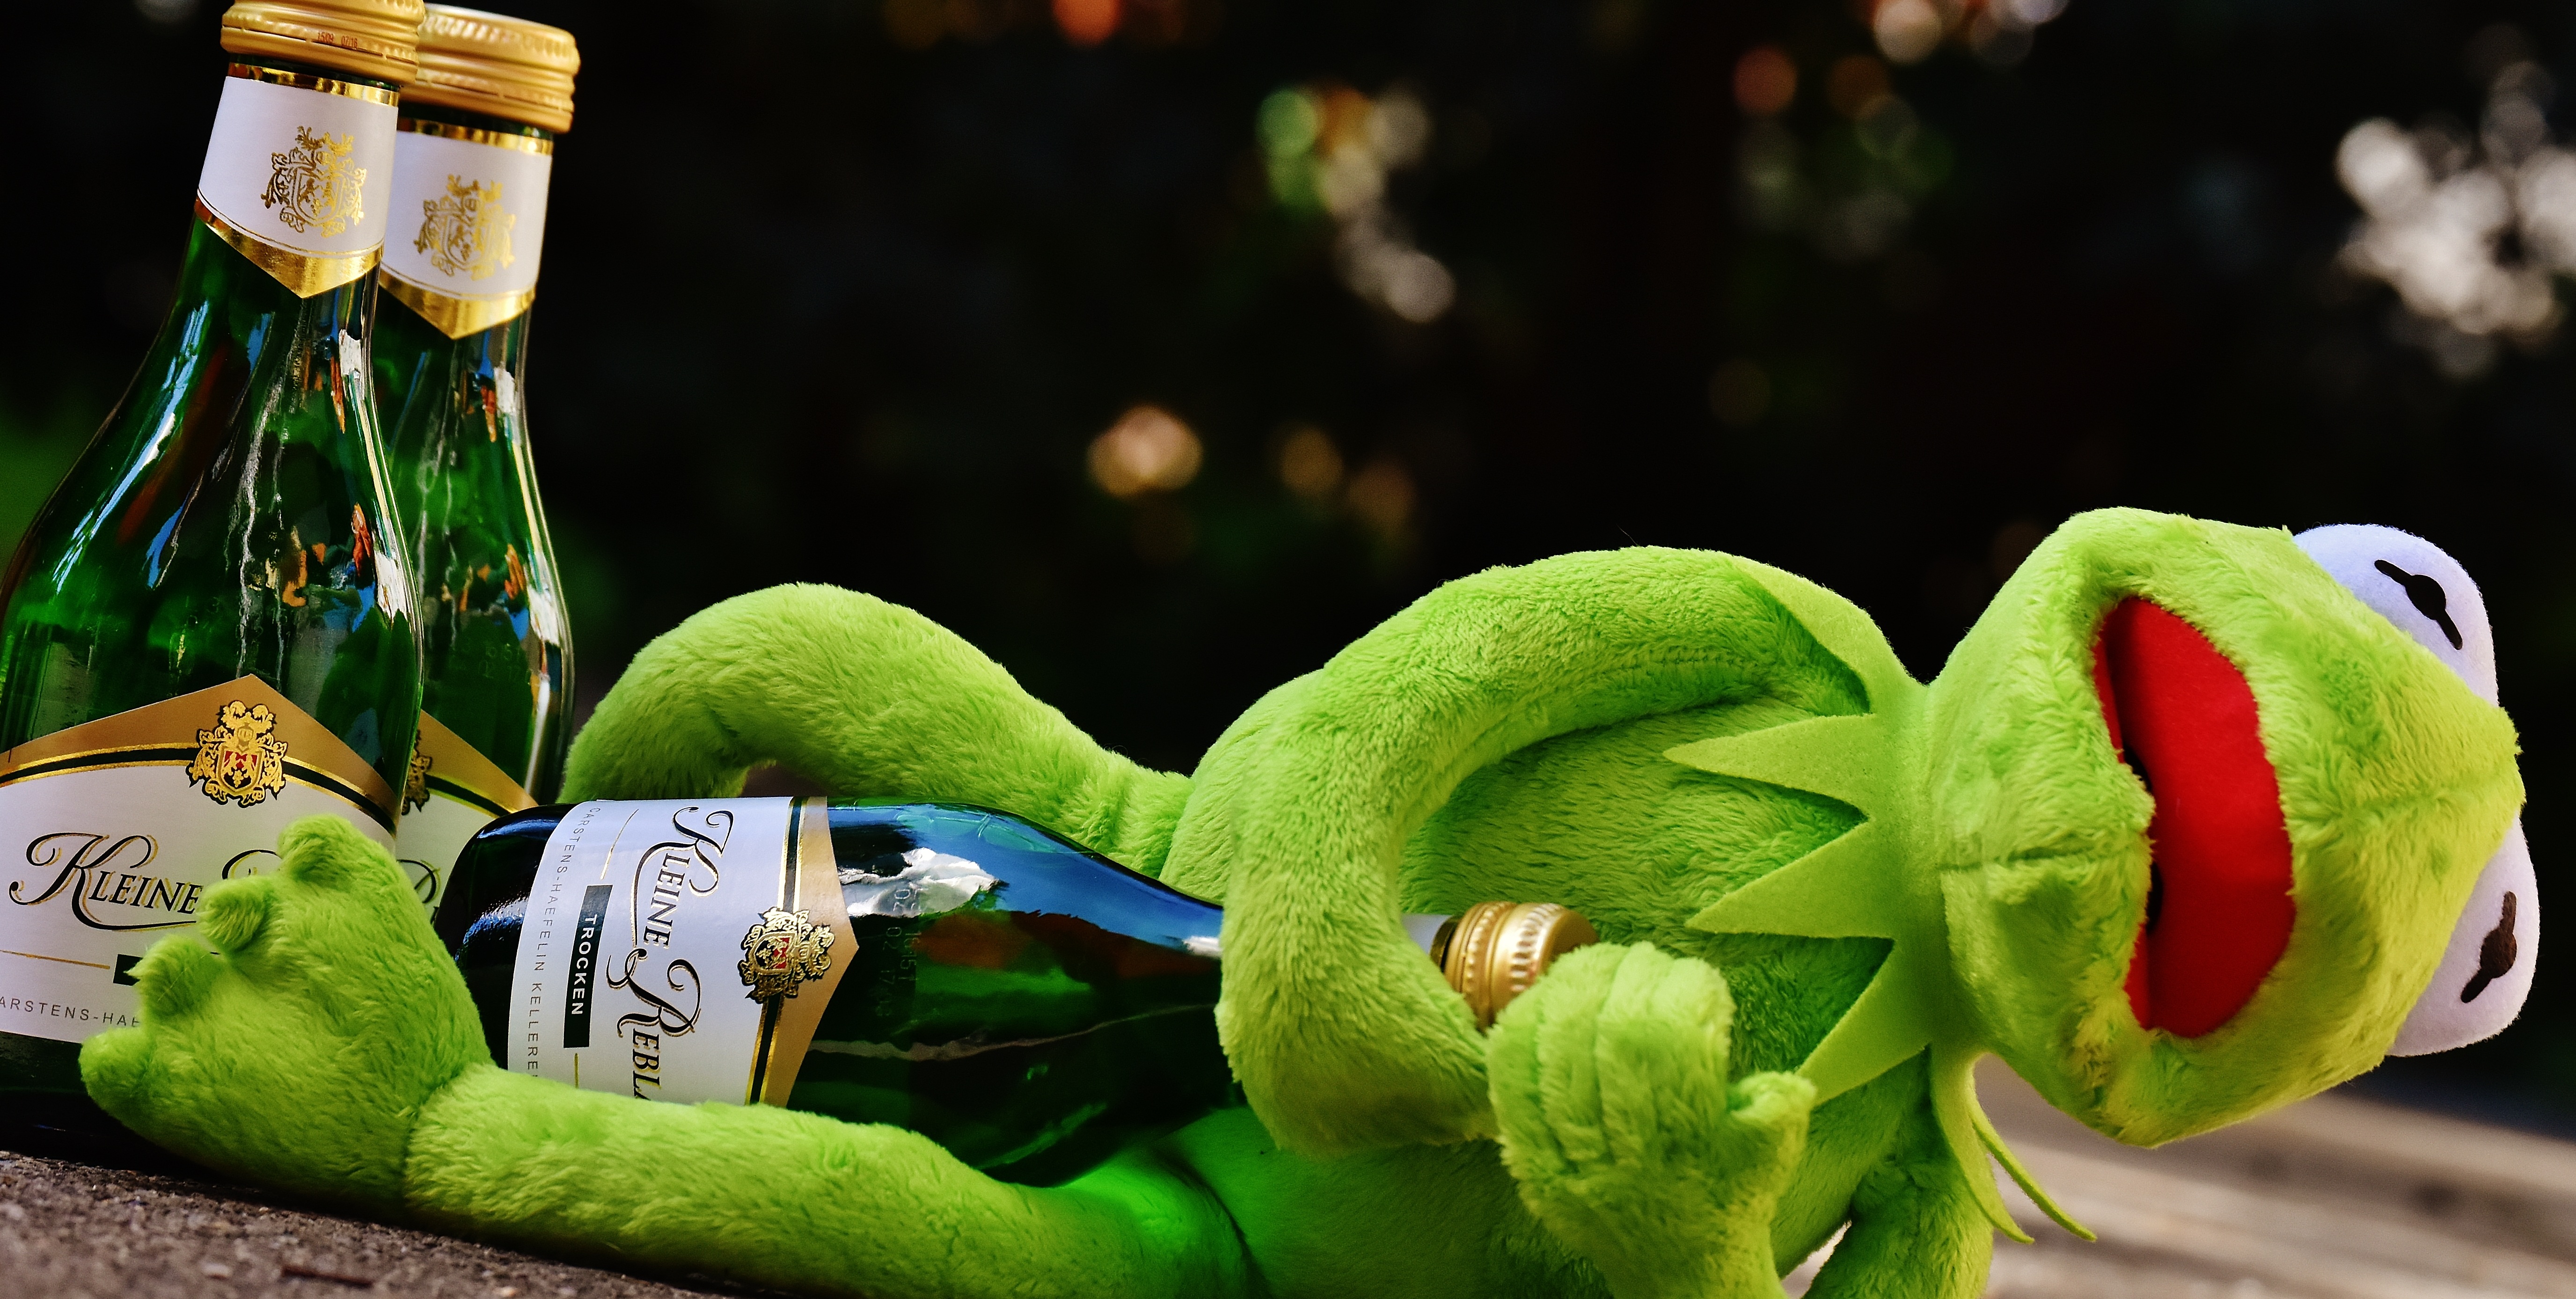
wine, flower, animal, food, green, produce, drink, rest, frog, alcohol, wine bottle, fig, sit, drunk, funny, germany, plush, stuffed animal, kermit, frogs, macro photography